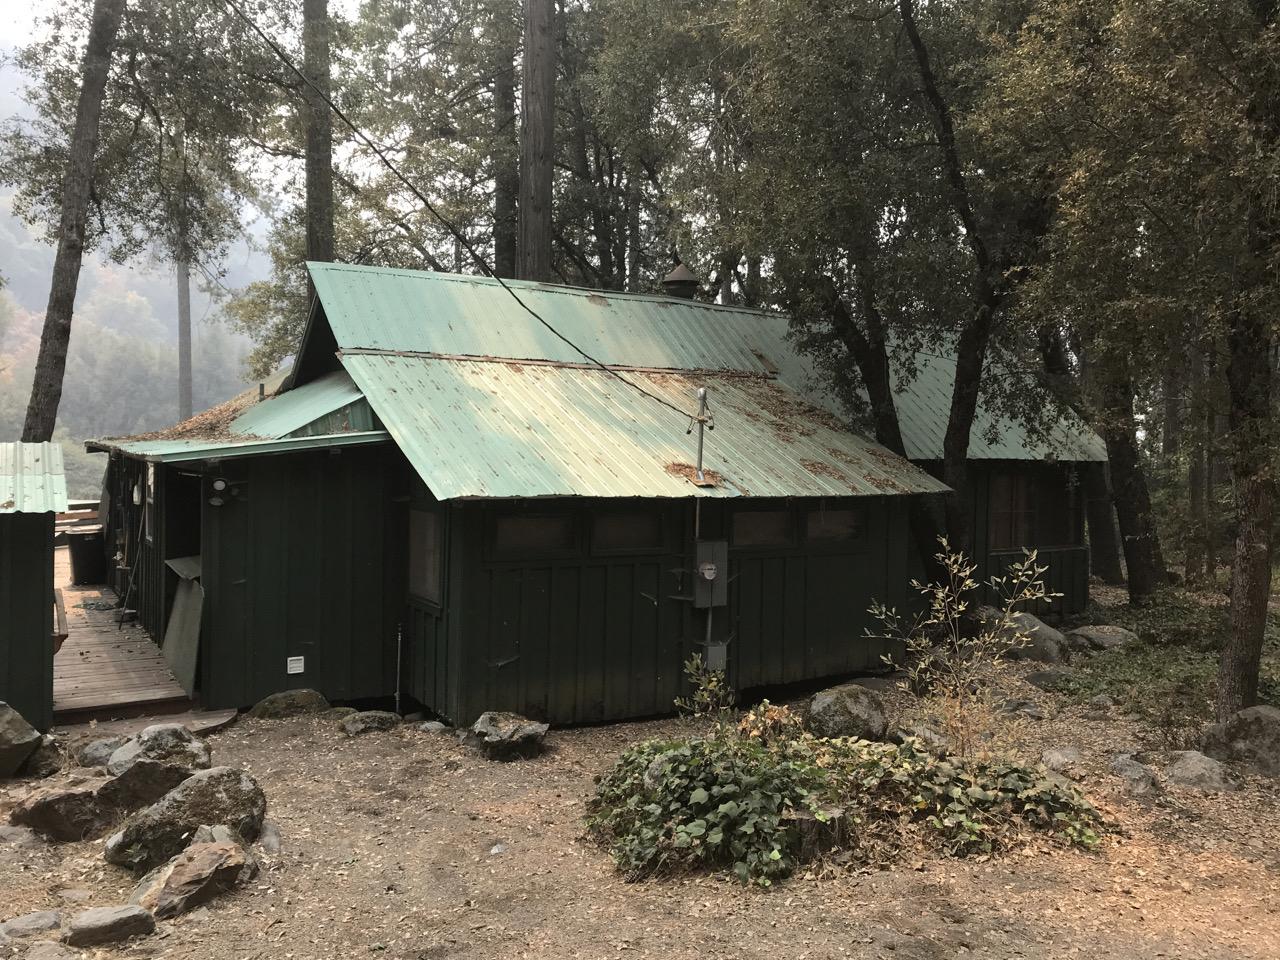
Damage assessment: no_damage